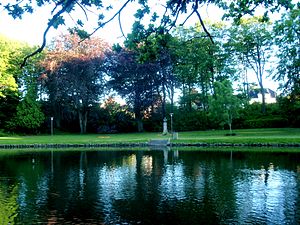
Svanelunden
Svanelunden
Svanelunden er et af Hjørring's største parkanlæg, der blev anlagt i 1878 på initiativ af Jørgen H. Nielsen